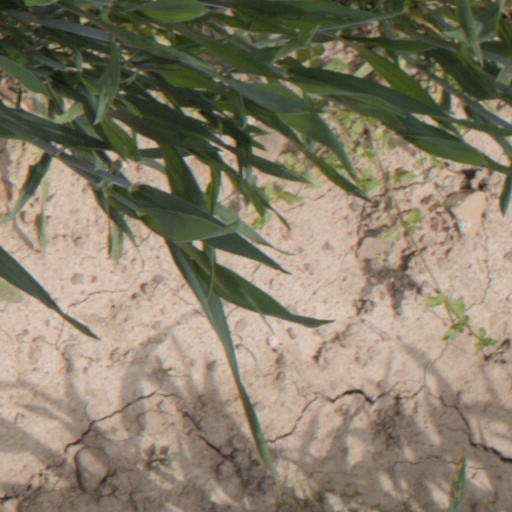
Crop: wheat